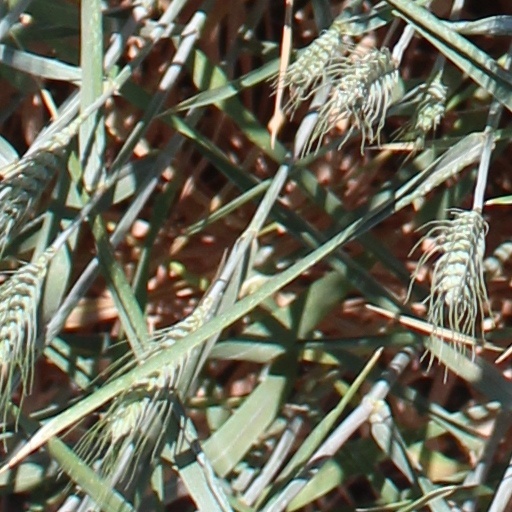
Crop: wheat